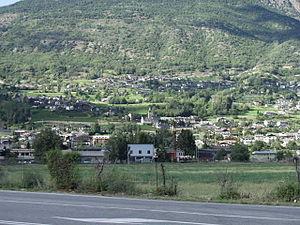
Vue d'ensemble du territoire communal de Saint-Christophe (Vallée d'Aoste - Italie)
Saint-Christophe est une commune italienne de la Vallée d'Aoste.